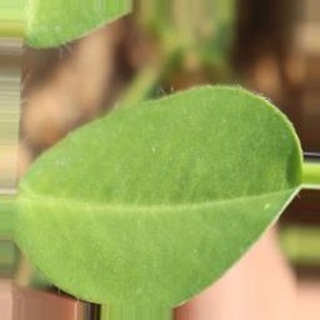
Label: healthy_groundnut